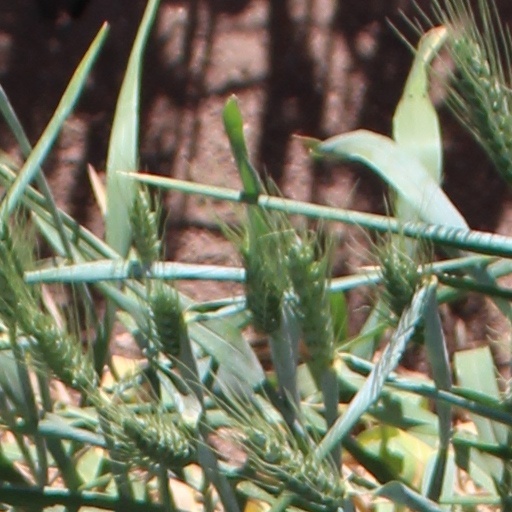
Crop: wheat